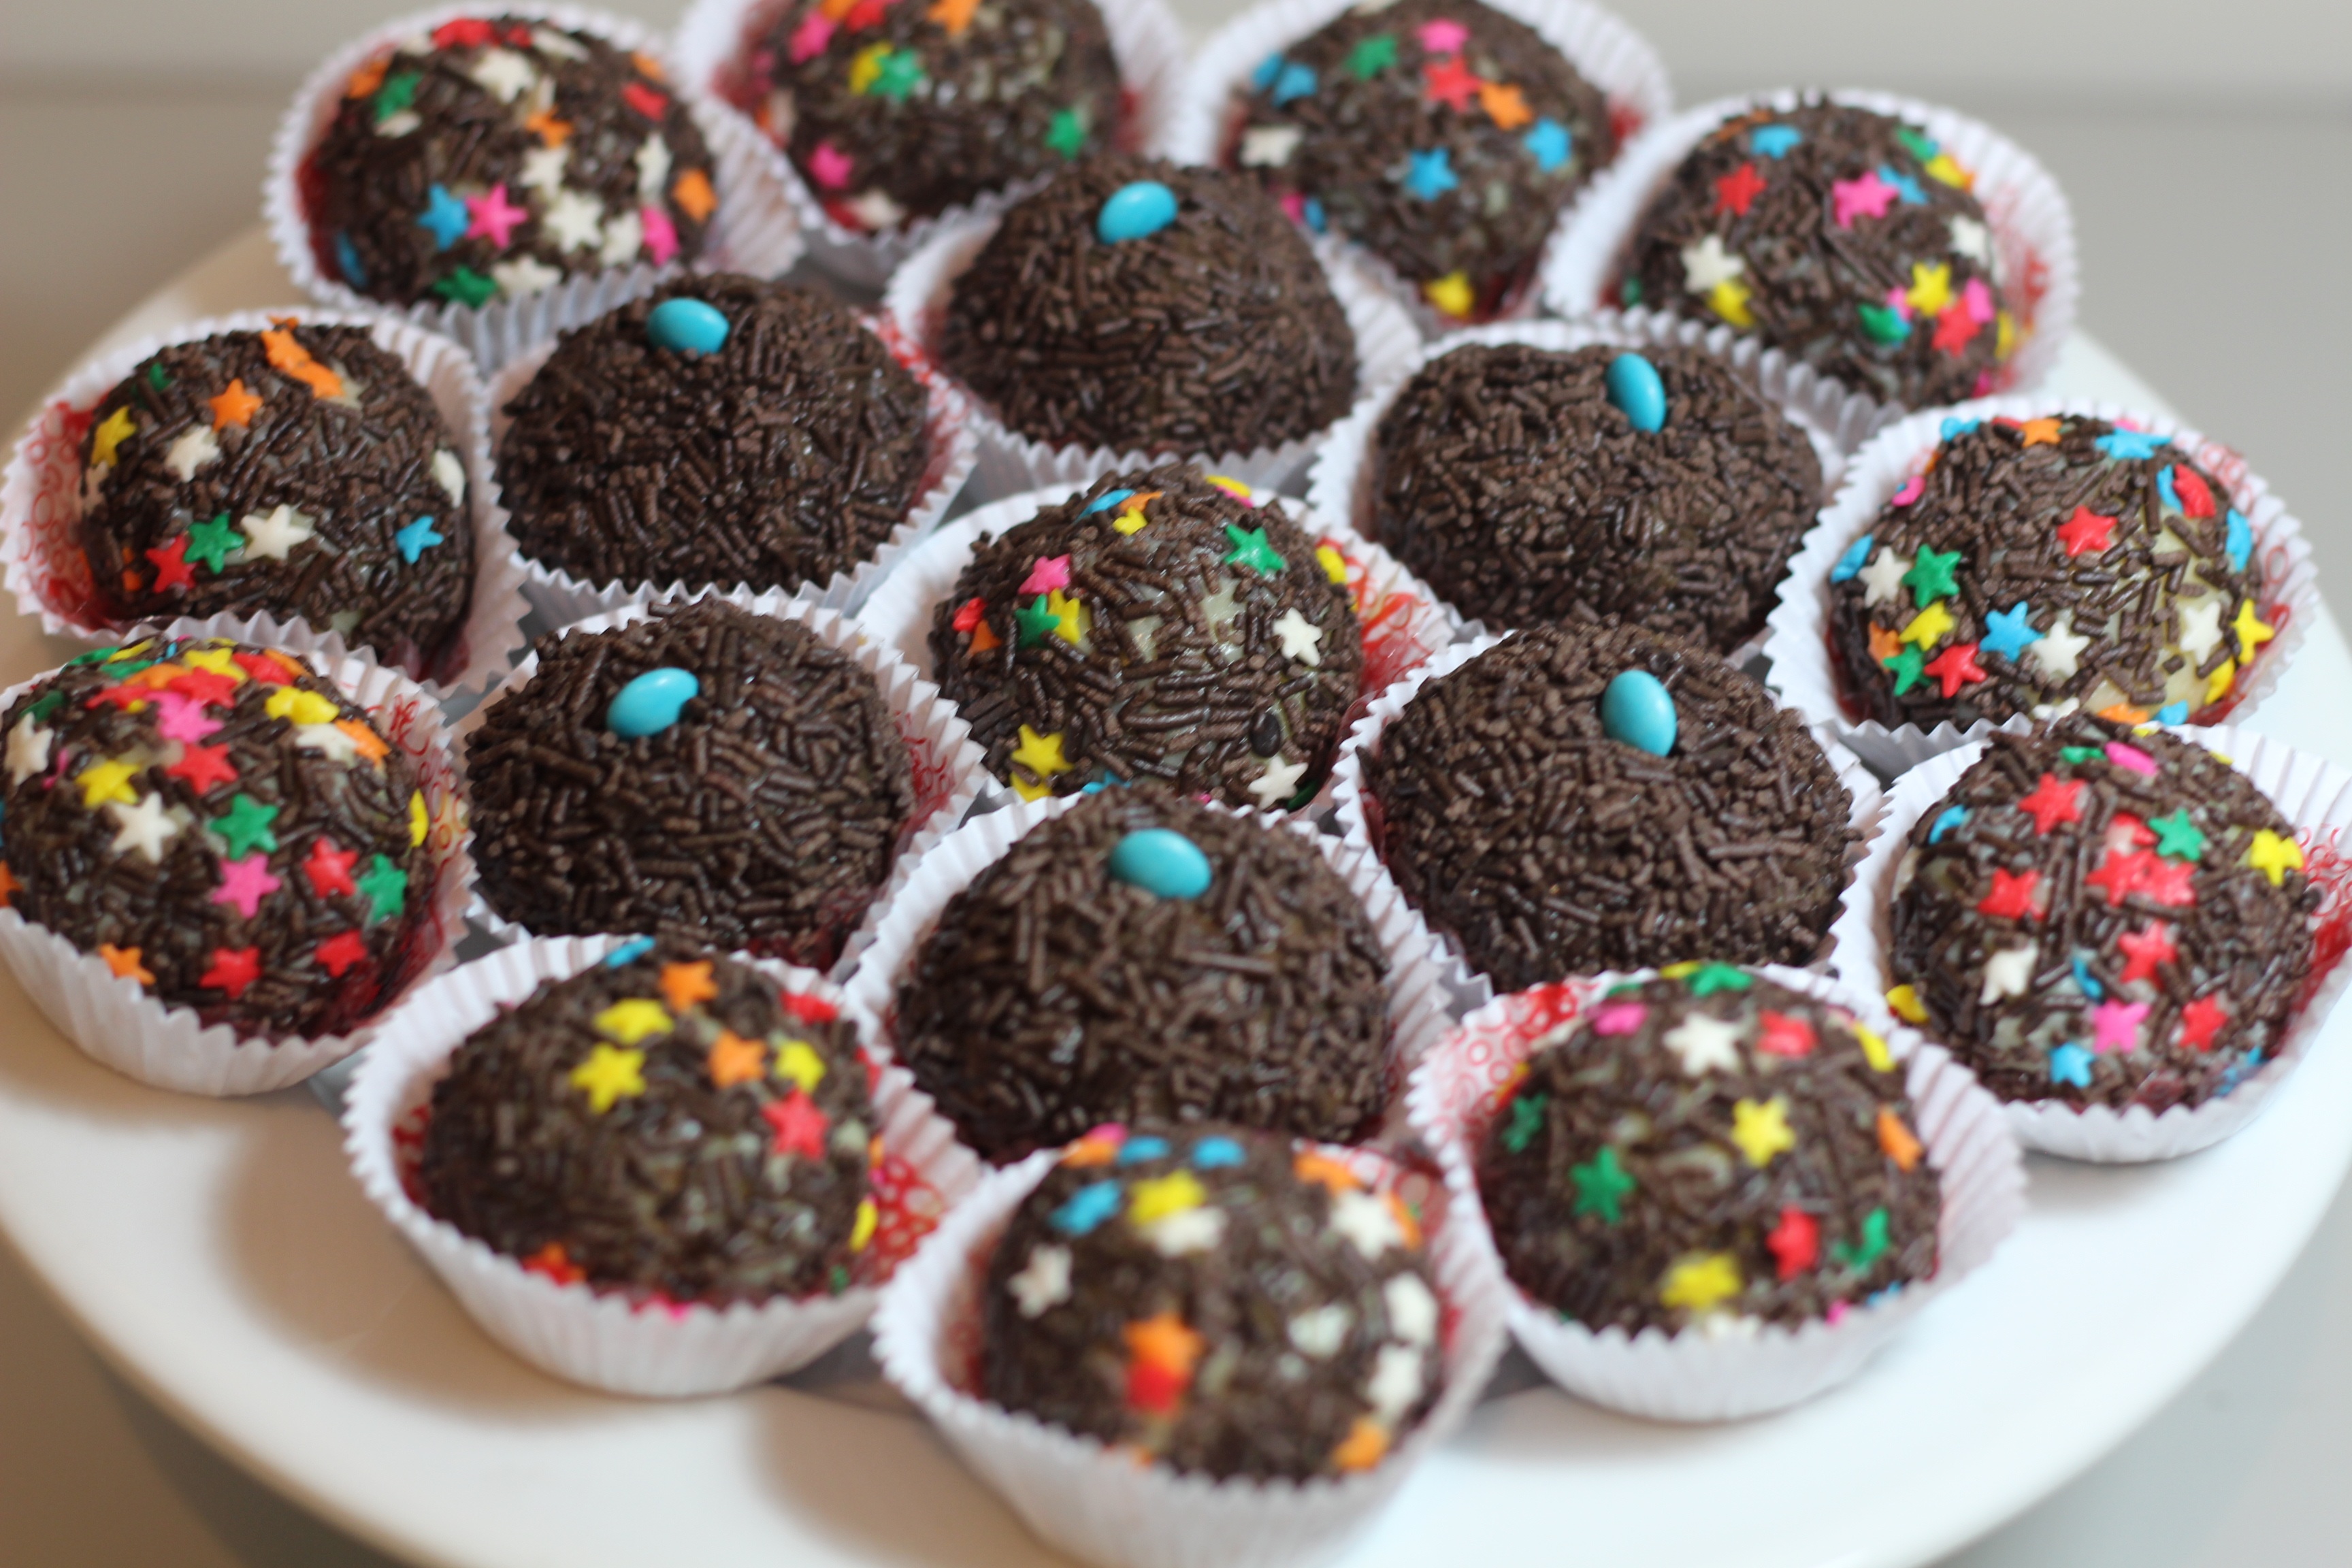
food, chocolate, cupcake, baking, cookie, dessert, cake, sweet dish, icing, party, candy, grainy, birthday, sweetness, traditional, sprinkles, goodies, bonbon, brigadier, nutella, edible mushroom, snack food, cookies and crackers, chocolate truffle, rum ball, two loves